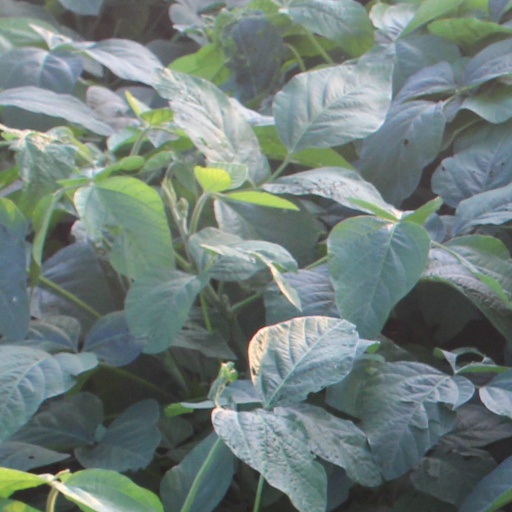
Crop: soybean